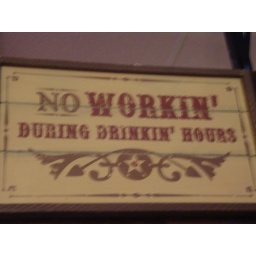
This sign is above the bar